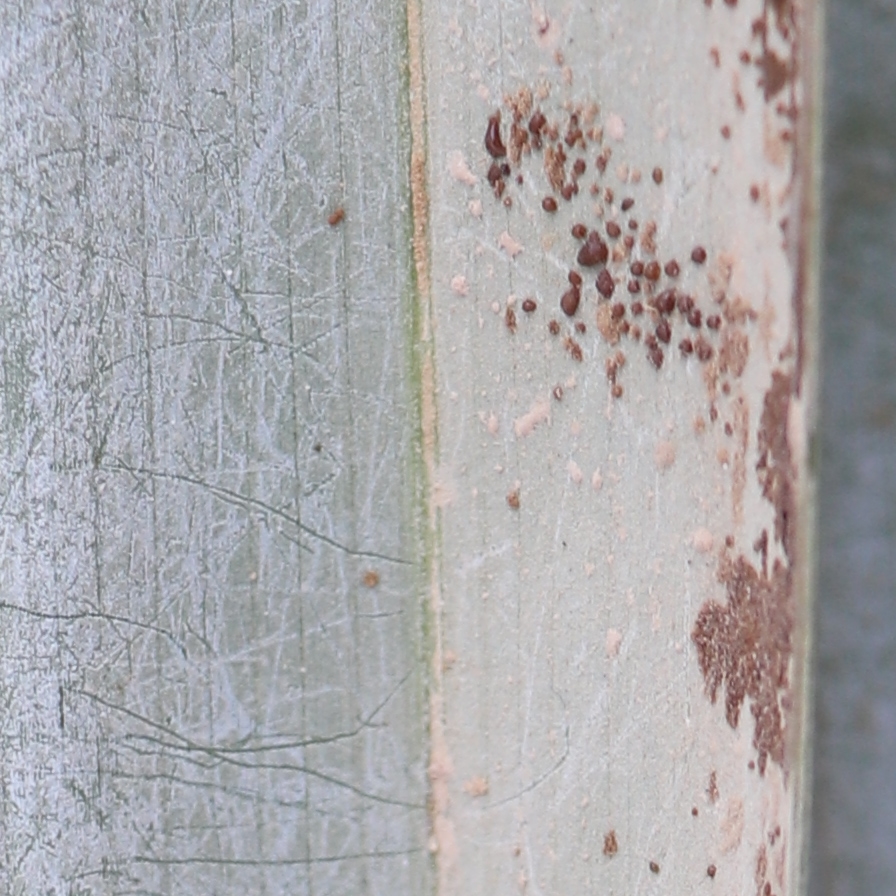
Label: Honey